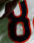
Number: 8